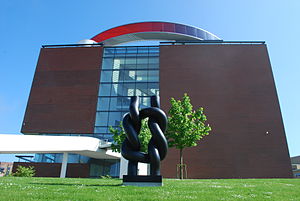
ARoS Aarhus Kunstmuseum
ARoS Kunstmuseum, Aarhus, maj 2014.
Kunstmuseet Aros, Aarhus
ARoS Aarhus Kunstmuseum er et kunstmuseum, der ligger i Aarhus centrum. Med sine 20.700 kvadratmeter og 10 etager er det et af Nordeuropas største kunstmuseer. På museet findes kunst fra den danske guldalder over dansk modernisme til international nutidskunst. Museet har forskellige særudstillinger hvert år.